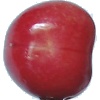
Label: Cherry 2